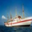
Label: ship